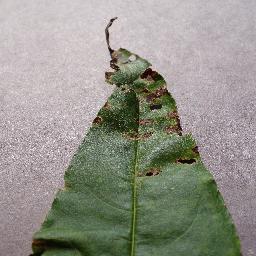
Label: Peach___Bacterial_spot